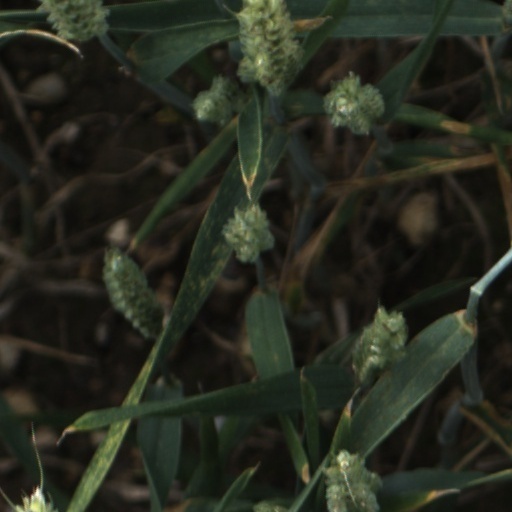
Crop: wheat